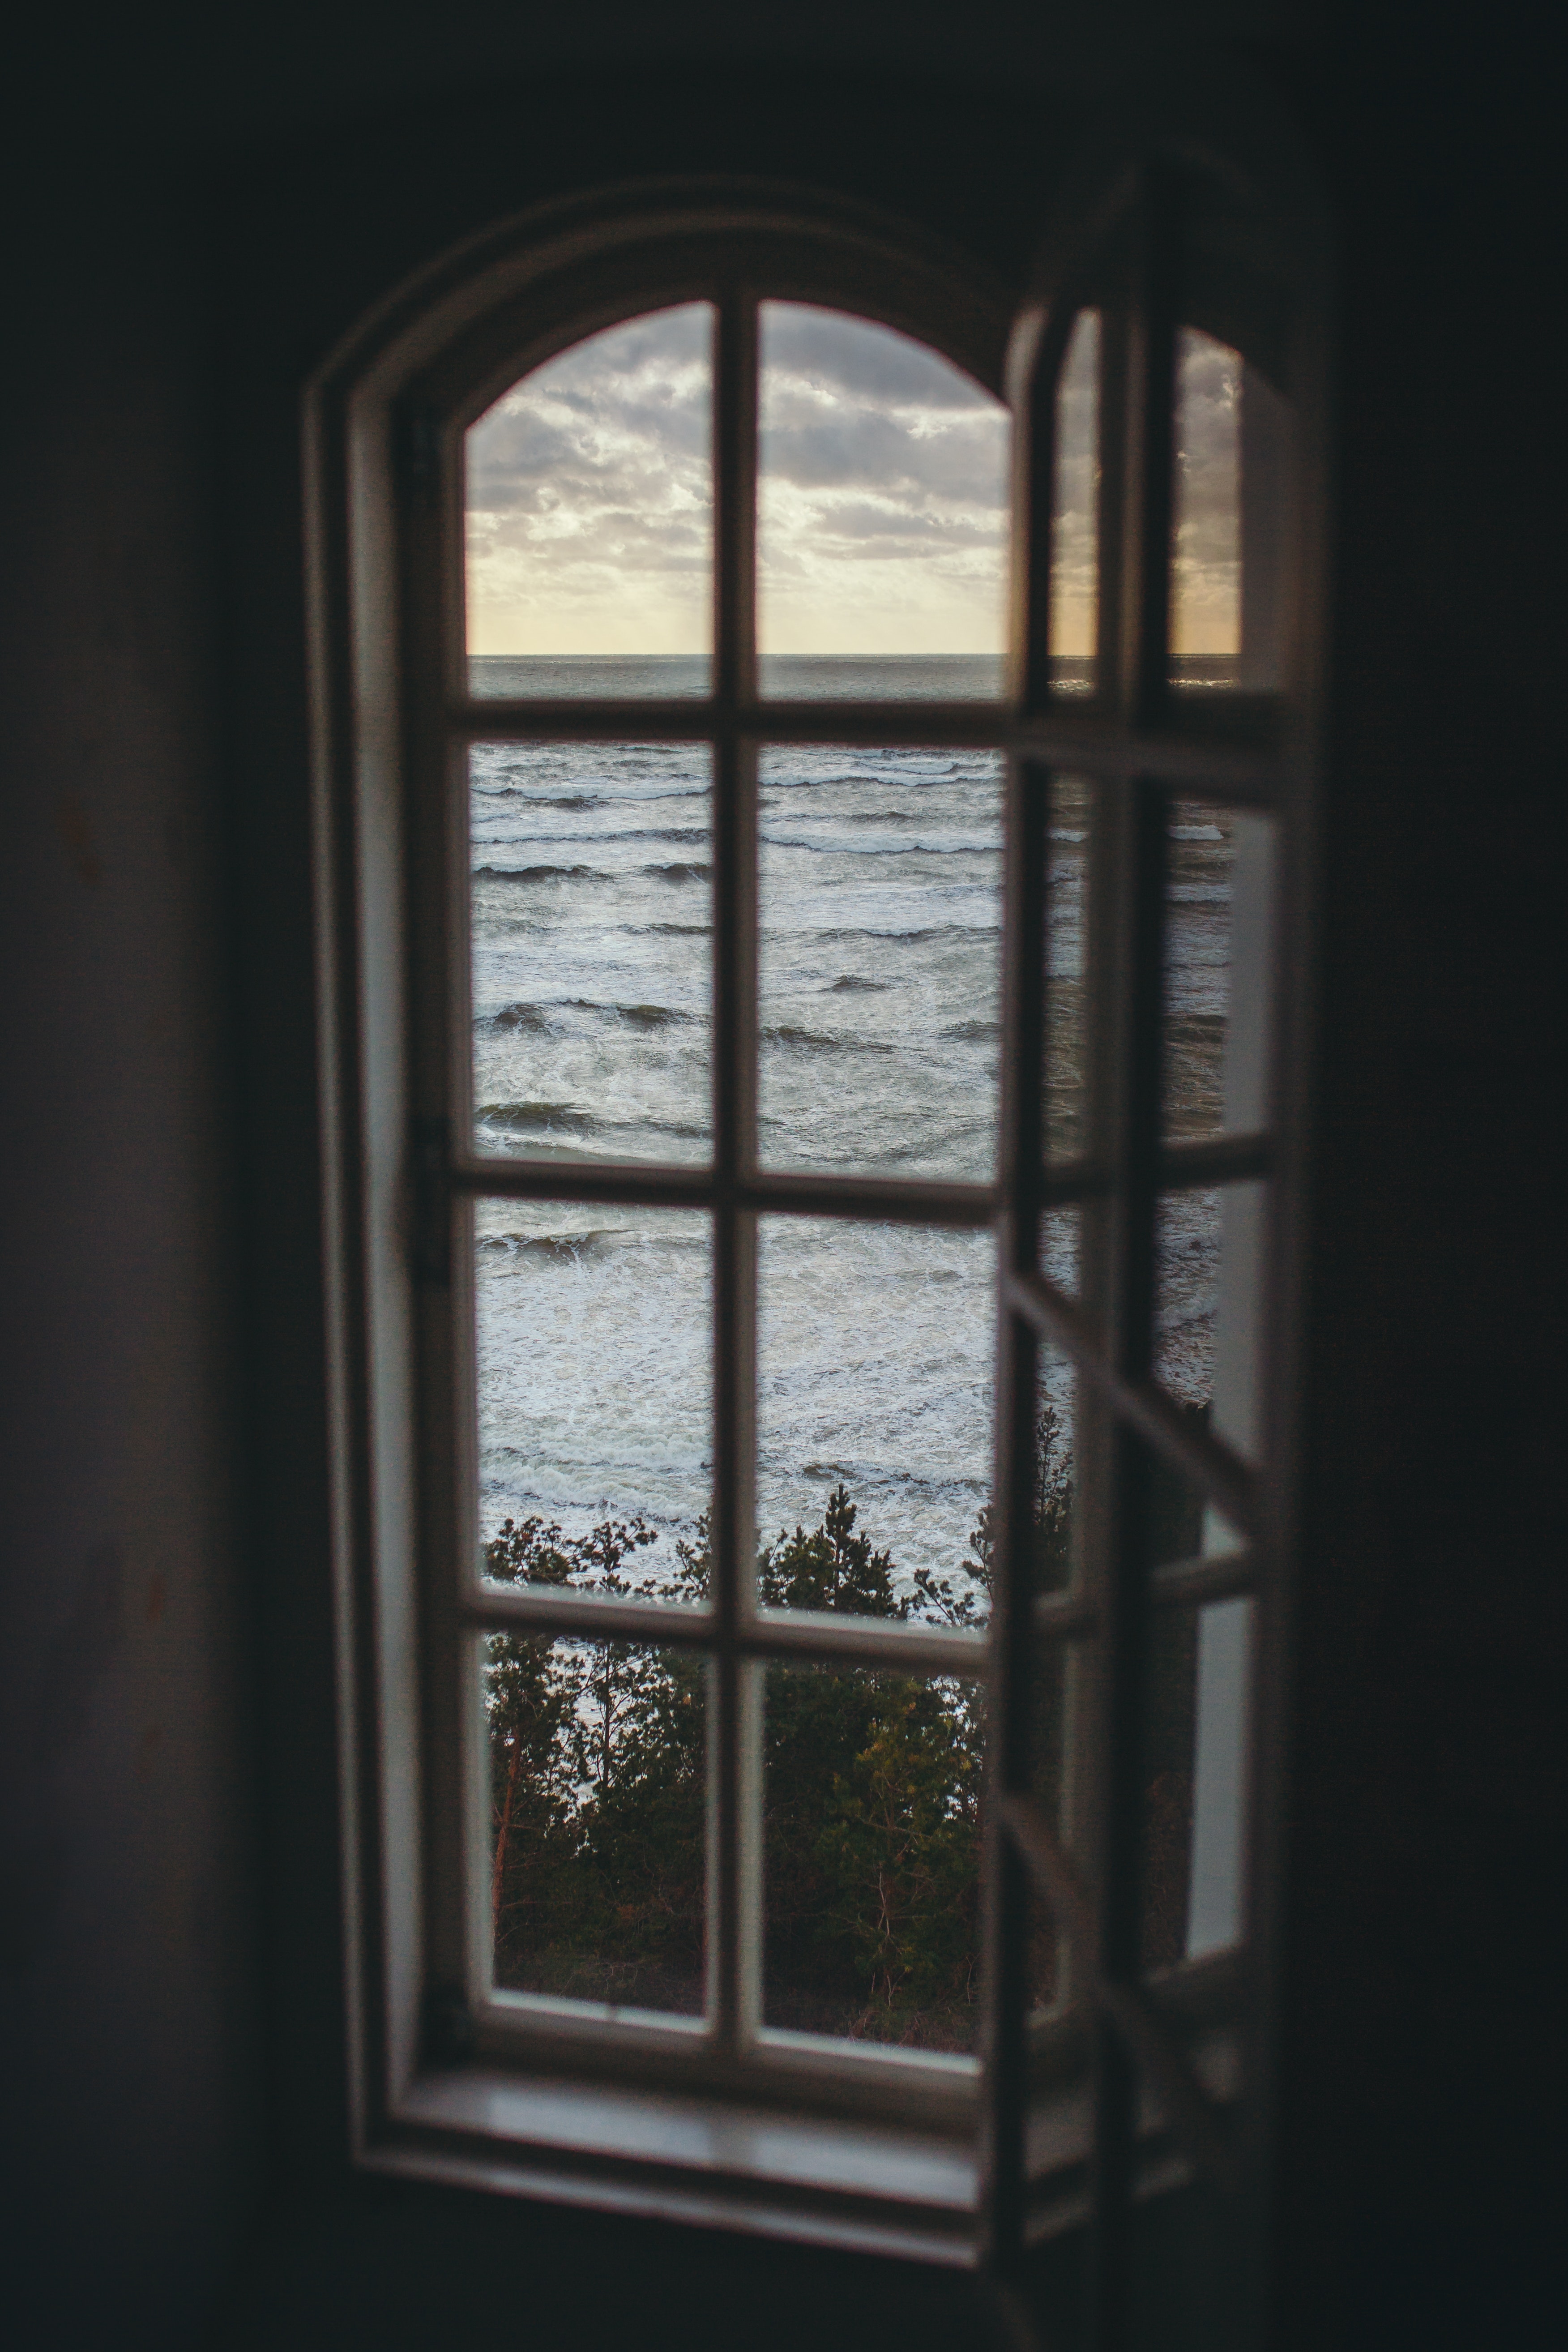
window, reflection, water, glass, architecture, sky, room, door, daylighting, tree, house, wood, building, interior design, sash window, Tints and shades, metal